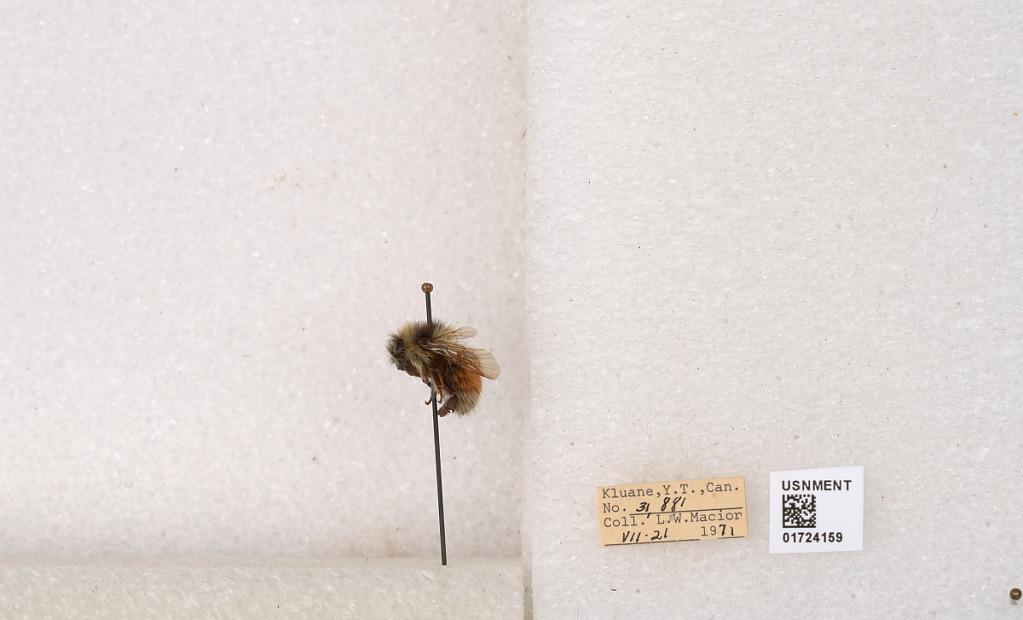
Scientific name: Bombus (Pyrobombus) sylvicola Kirby
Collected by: L. Macior
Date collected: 1971-7-21
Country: Canada
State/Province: Yukon Territory
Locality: Kluane National Park and Reserve
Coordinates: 60.7493, -139.504